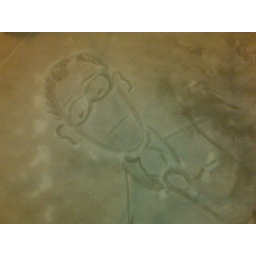
Found this on the sidewalk while walking by the YMCA